Debbie Patton

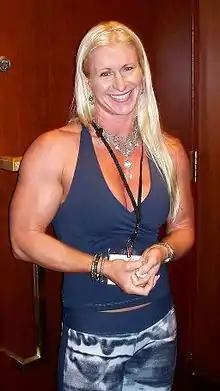
Debbie Patton in 2008

Debbie Patton is an American bodybuilder who competed at the World Amateur Bodybuilding Championships in 2003–2004. She won the NPC Team Universe competition in 2003–2005, and turned professional in 2005.